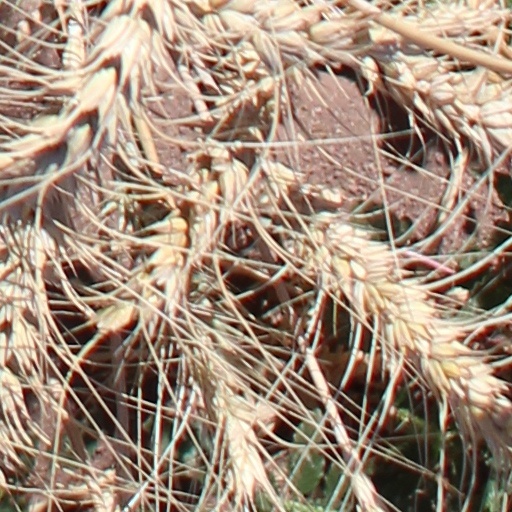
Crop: wheat